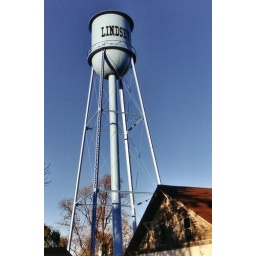
Old water tower in Lindsey Ohio